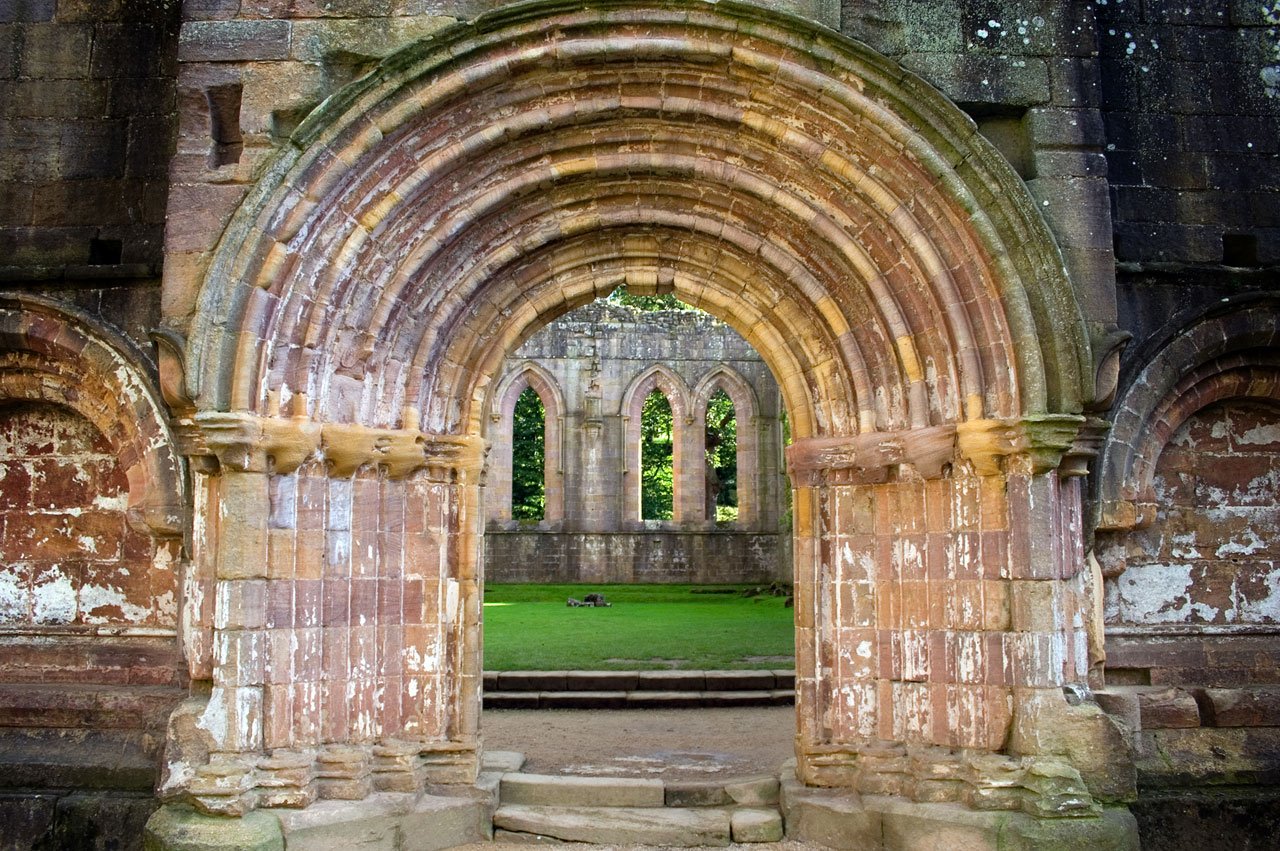
architecture, building, palace, old, stone, arch, ancient, church, cathedral, chapel, gate, place of worship, ornate, ruins, monastery, abbey, estate, crypt, elaborate, entryway, ancient history